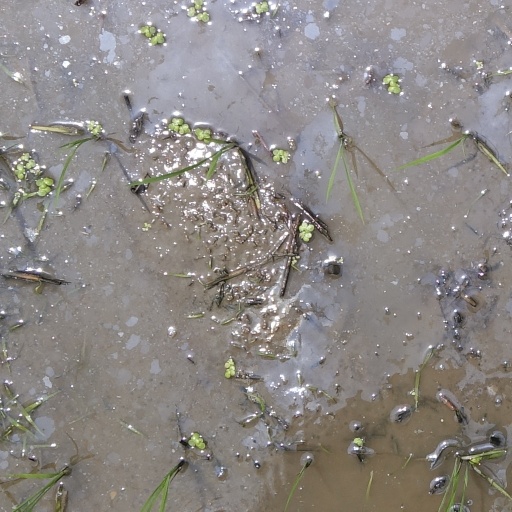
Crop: rice